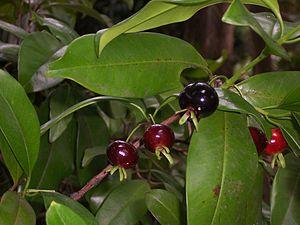
Cerisier du Brésil (Eugenia brasiliensis) Photo
Le cerisier du Brésil est un arbre fruitier tropical de la famille des Myrtacées.